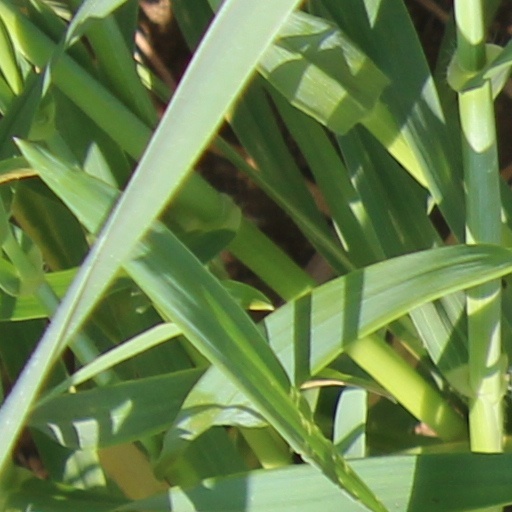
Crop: wheat